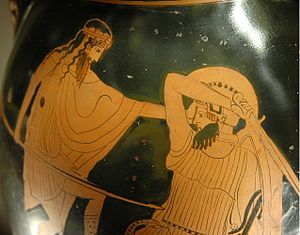
Gigant
Gigantomakhien: Dionysos angriber en gigant. Udsmykning på en pelike fra ca. 460 fvt. der findes på Louvre
Giganterne var, i den græske mytologi, forhistoriske væsner avlet af Gaia efter at hendes tidligere kuld titanerne var blevet besejret af Kroniderne. Ifølge en anden variation sprang de frem af den sårede Uranos' blod efter at Kronos havde kastreret ham.